Bushiribana and Balashi

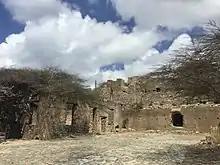
Balashi gold mine

In 1899, the Aruba Gold Concessions Company built a gold smelter at Balashi, at the southern end of Frenchman's Pass. In 1916 during the First World War, it closed for lack of raw materials and spare parts, as most of them came from Germany.